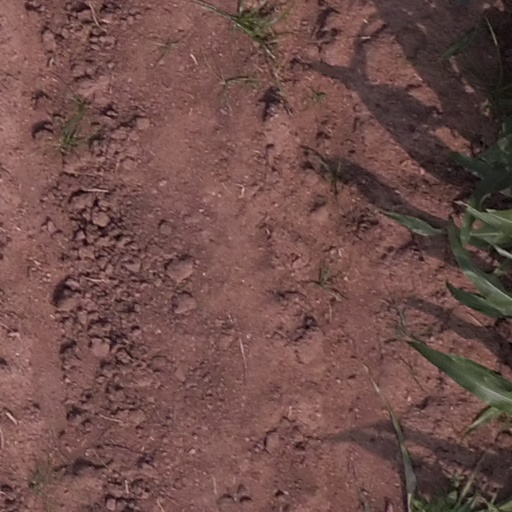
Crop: maize; corn